Pearl Jam Twenty

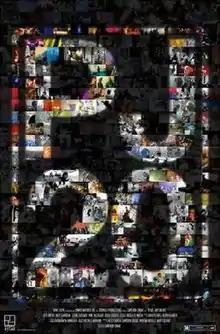

Pearl Jam Twenty (also known as PJ20) is a 2011 American documentary directed by Cameron Crowe about the band Pearl Jam. Preliminary footage was being shot as of June 2010. Crowe completed filming in April 2011, after using 12,000 hours of footage of the band for the documentary. The film premiered at the 2011 Toronto International Film Festival and also had an accompanying book and soundtrack.